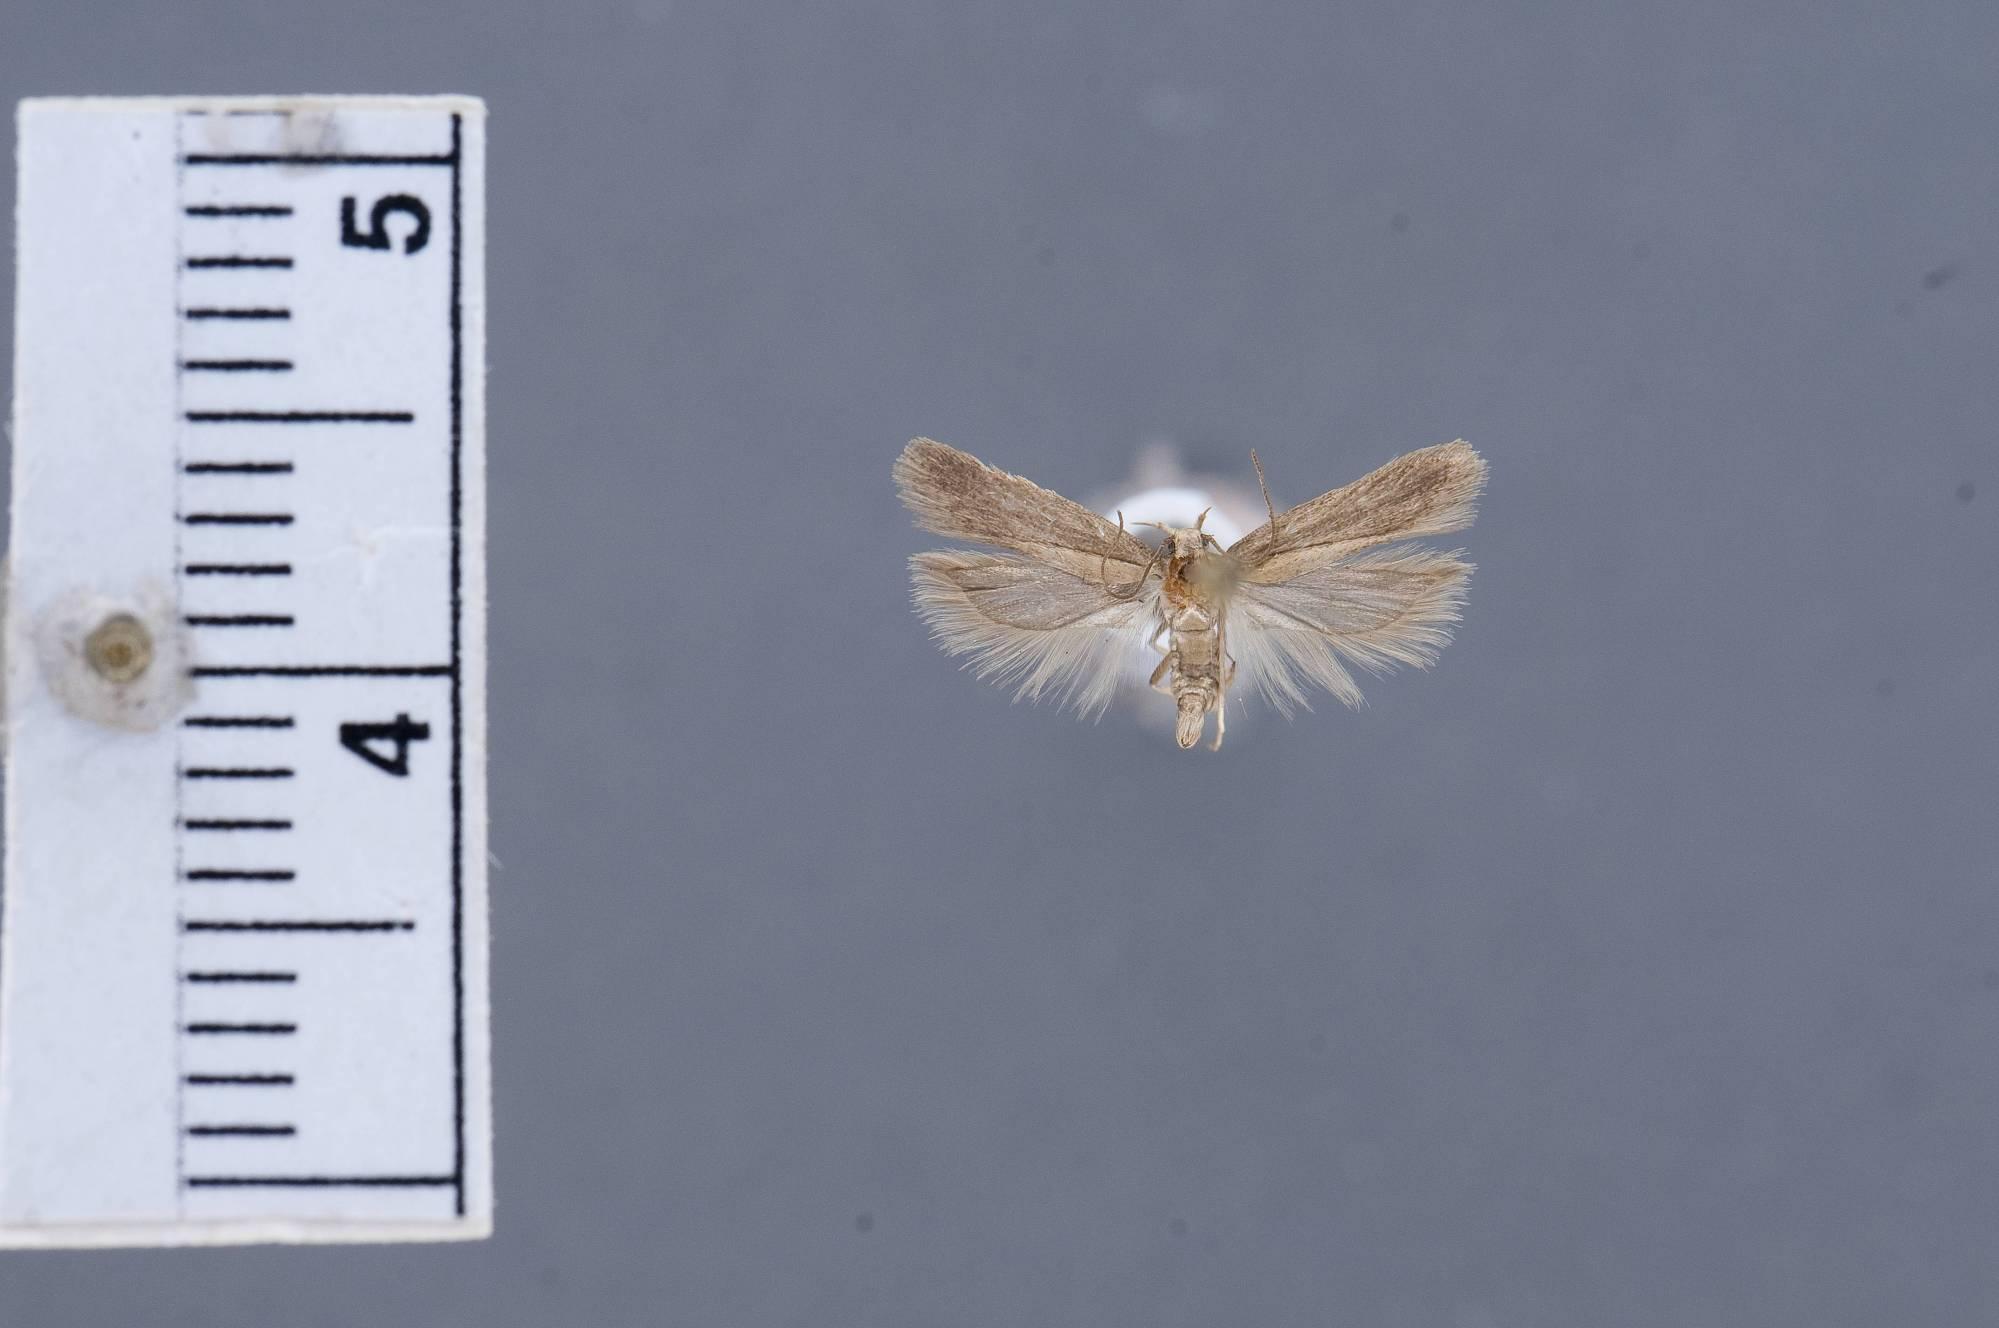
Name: Chionodes canor
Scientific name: Chionodes canor Hodges, 1999
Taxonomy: Animalia, Arthropoda, Insecta, Lepidoptera, Glossata, Gelechiidae, Gelechiinae
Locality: Fort Valley, 7.5 miles northwest of Flagstaff, Coconino, Arizona, United States
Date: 8 Aug 1961